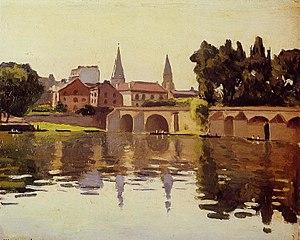
L’ancien pont de Poissy, aussi dénommé le pont ancien de Poissy, est un pont voûté en maçonnerie qui franchissait autrefois le bras principal de la Seine sur une longueur de quatre cents mètres et s'étendait sur près d'un kilomètre entre Poissy et Carrières-sous-Poissy dans le département des Yvelines en France. Ce pont, dont il ne reste que six arches visibles, est situé à 330 m en aval du nouveau pont de Poissy et 570 m en amont du pont de l'île de Migneaux. Il fut une voie de communication commerciale importante dans la région dès le Moyen Âge en raison du passage du bétail provenant du Vexin et de Normandie allant au marché aux bestiaux de Poissy par la route de Rouen, de l'activité portuaire alentour, de pêcherie et de meunerie sur ses arches. Il demeura un emplacement stratégique pendant les guerres jusqu’à sa destruction en 1944. Il fait l'objet d'un projet de construction d'une passerelle sur ses vestiges à l'horizon 2024.